Marzemina bianca

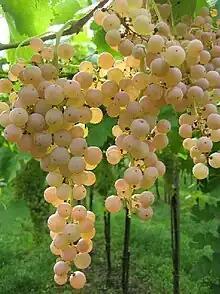
Garganega, one of the parent varieties of Marzemina bianca.

For many years the exact origins of Marzemina bianca were unknown. The grape was first mentioned in 1679 when the Italian writer Giacomo Agostinetti described Marzemina bianca growing around the town of Breganze in the province of Vicenza in Veneto. It was speculated by early ampelographers that the grape may have originated in the Burgundy wine region and found its way to Italy via Germany and Switzerland. However, in 2008 DNA evidence showed that there was a parent-offspring relationship between Marzemina bianca and the Trentino grape Marzemino. As Marzemino was first documented growing in the Veneto in 1553, more than a hundred years before Marzemina bianca, ampelographers now believe that Marzeminia bianca is the offspring with further DNA profiling showing that the Soave grape Garganega (described by the Italian writer Pietro de' Crescenzi in the 13th century) likely being the other parent.